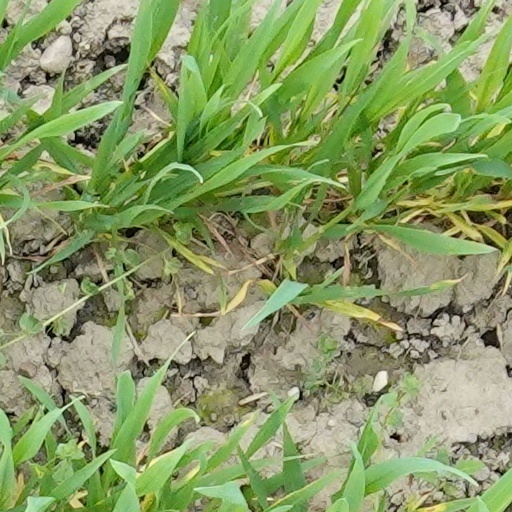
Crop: wheat